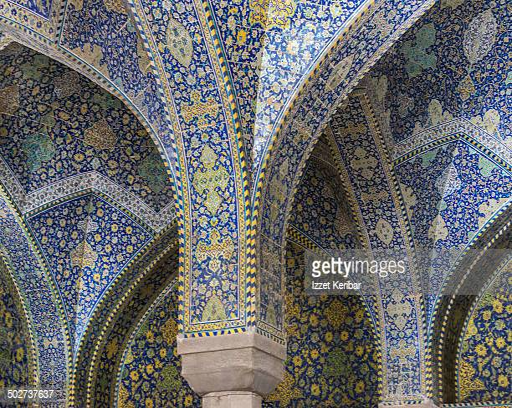
islamic structure known as mosque